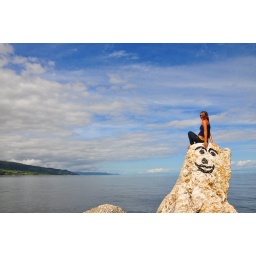
Polar bear rock, found along the road in ireland